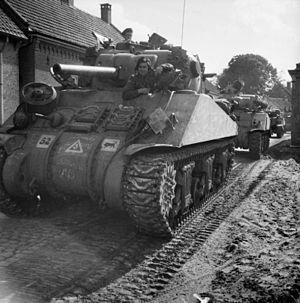
Pendant la Seconde Guerre mondiale, les forces armées britanniques ont développé un système très élaboré et haut en couleurs, d'un abord parfois abscons, de markings pour les véhicules de leurs divisions, brigades, unités et services parallèlement à leur immatriculation via le WD Number ou aux logos techniques tels que les Bridge classifications. Pour compliquer encore les choses, certaines unités développèrent leur propre système de markings « librement » inspirés des règles établies.